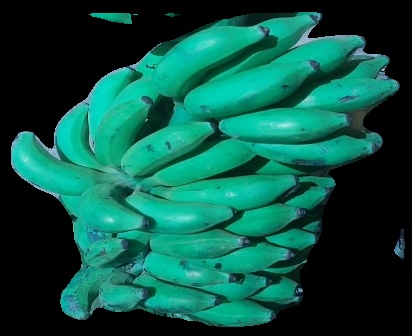
Variety: elakki-bale
Grade: grade3